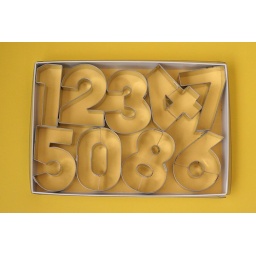
He noticed they came in a box with a yellow bottom.